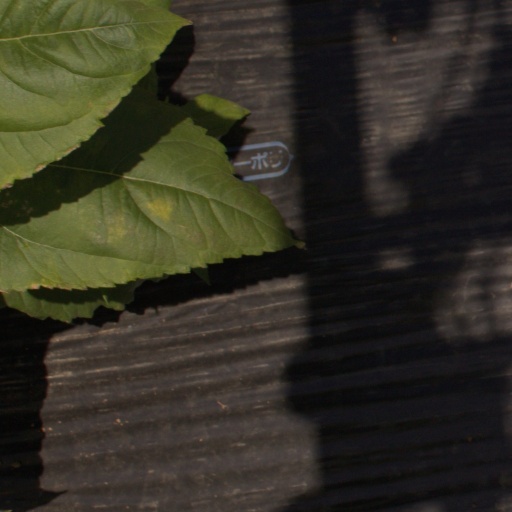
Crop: Jerusalem artichoke